Stipe Pletikosa

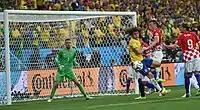
Pletikosa keeping for Croatia at the 2014 FIFA World Cup

Pletikosa is a practising Roman Catholic who was known to wear a T-shirt with a picture of the Virgin Mary under his uniform for good luck when he played.